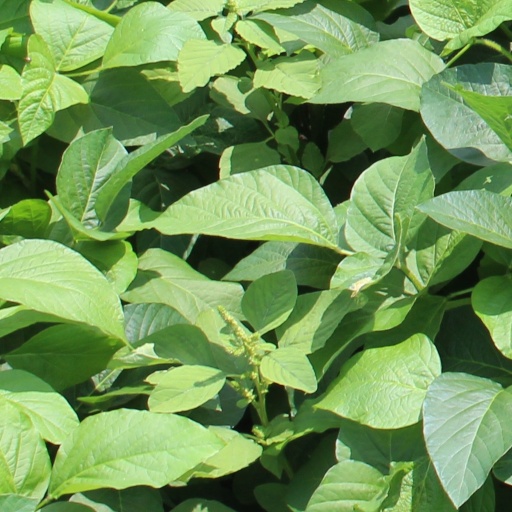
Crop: soybean